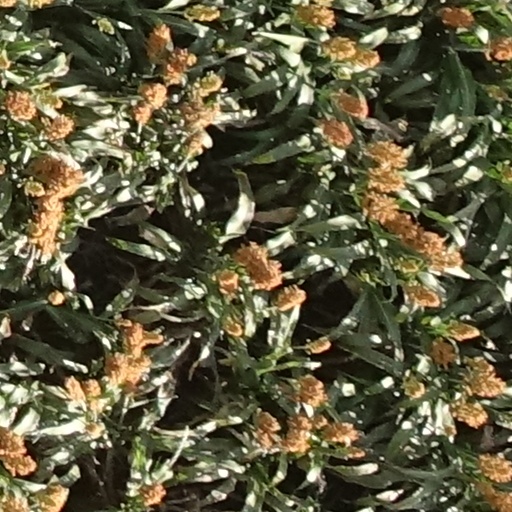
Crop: sorghum